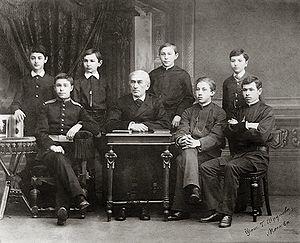
Nikolaï Sergueïevitch Zverev parfois Zveref est un pianiste et professeur russe, connu pour ses élèves : Alexandre Siloti, Sergueï Rachmaninoff, Alexandre Scriabine, Konstantin Igoumnov, Alexandre Goldenweiser, parmi d'autres.